Adolf Fredrik's Music School

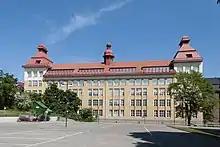
City campus

On the site of the present buildings, roughly at the intersection Dalagatan/Rådmansgatan, a windmill called "Nya Rörstrandskvarnen" and nicknamed "Stora Tisan" was constructed sometime between 1747 and 1751. The windmill was in use until the 1880s when it was moved elsewhere.